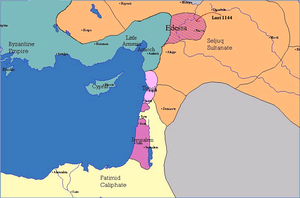
Le traité de Déabolis aussi appelé traité de Devol est un accord signé en 1108 entre Bohémond Iᵉʳ d'Antioche et l'empereur byzantin Alexis Ier Comnène, à la suite de la Première croisade. Le traité tire son nom de la forteresse byzantine de Devol située en Albanie. Le traité, non appliqué, a pour but de faire de la principauté d'Antioche un État vassal de l'Empire byzantin.